Milton Keynes grid road system

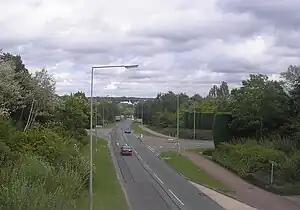

The Milton Keynes grid road system is a network of predominantly national speed limit, fully landscaped routes that form the top layer of the street hierarchy for both private and public transport in Milton Keynes, Buckinghamshire. The system is unique in the United Kingdom for its innovative use of street hierarchy principles: the grid roads run in between districts rather than through them. This arrangement permits higher speed limits due to the absence of buildings close to the roads, although more recently some have been limited in part to . The grid road system also serves an important purpose of discouraging through-traffic from travelling through neighbourhoods and thus reduces traffic noise and pollution in pedestrian areas. Motor traffic is segregated from pedestrian and leisure cycling traffic, which uses the alternative Milton Keynes redway system. Almost all grid junctions are roundabouts, and the absence of traffic lights (from most) enables free and efficient movement of traffic.